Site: brandenburg
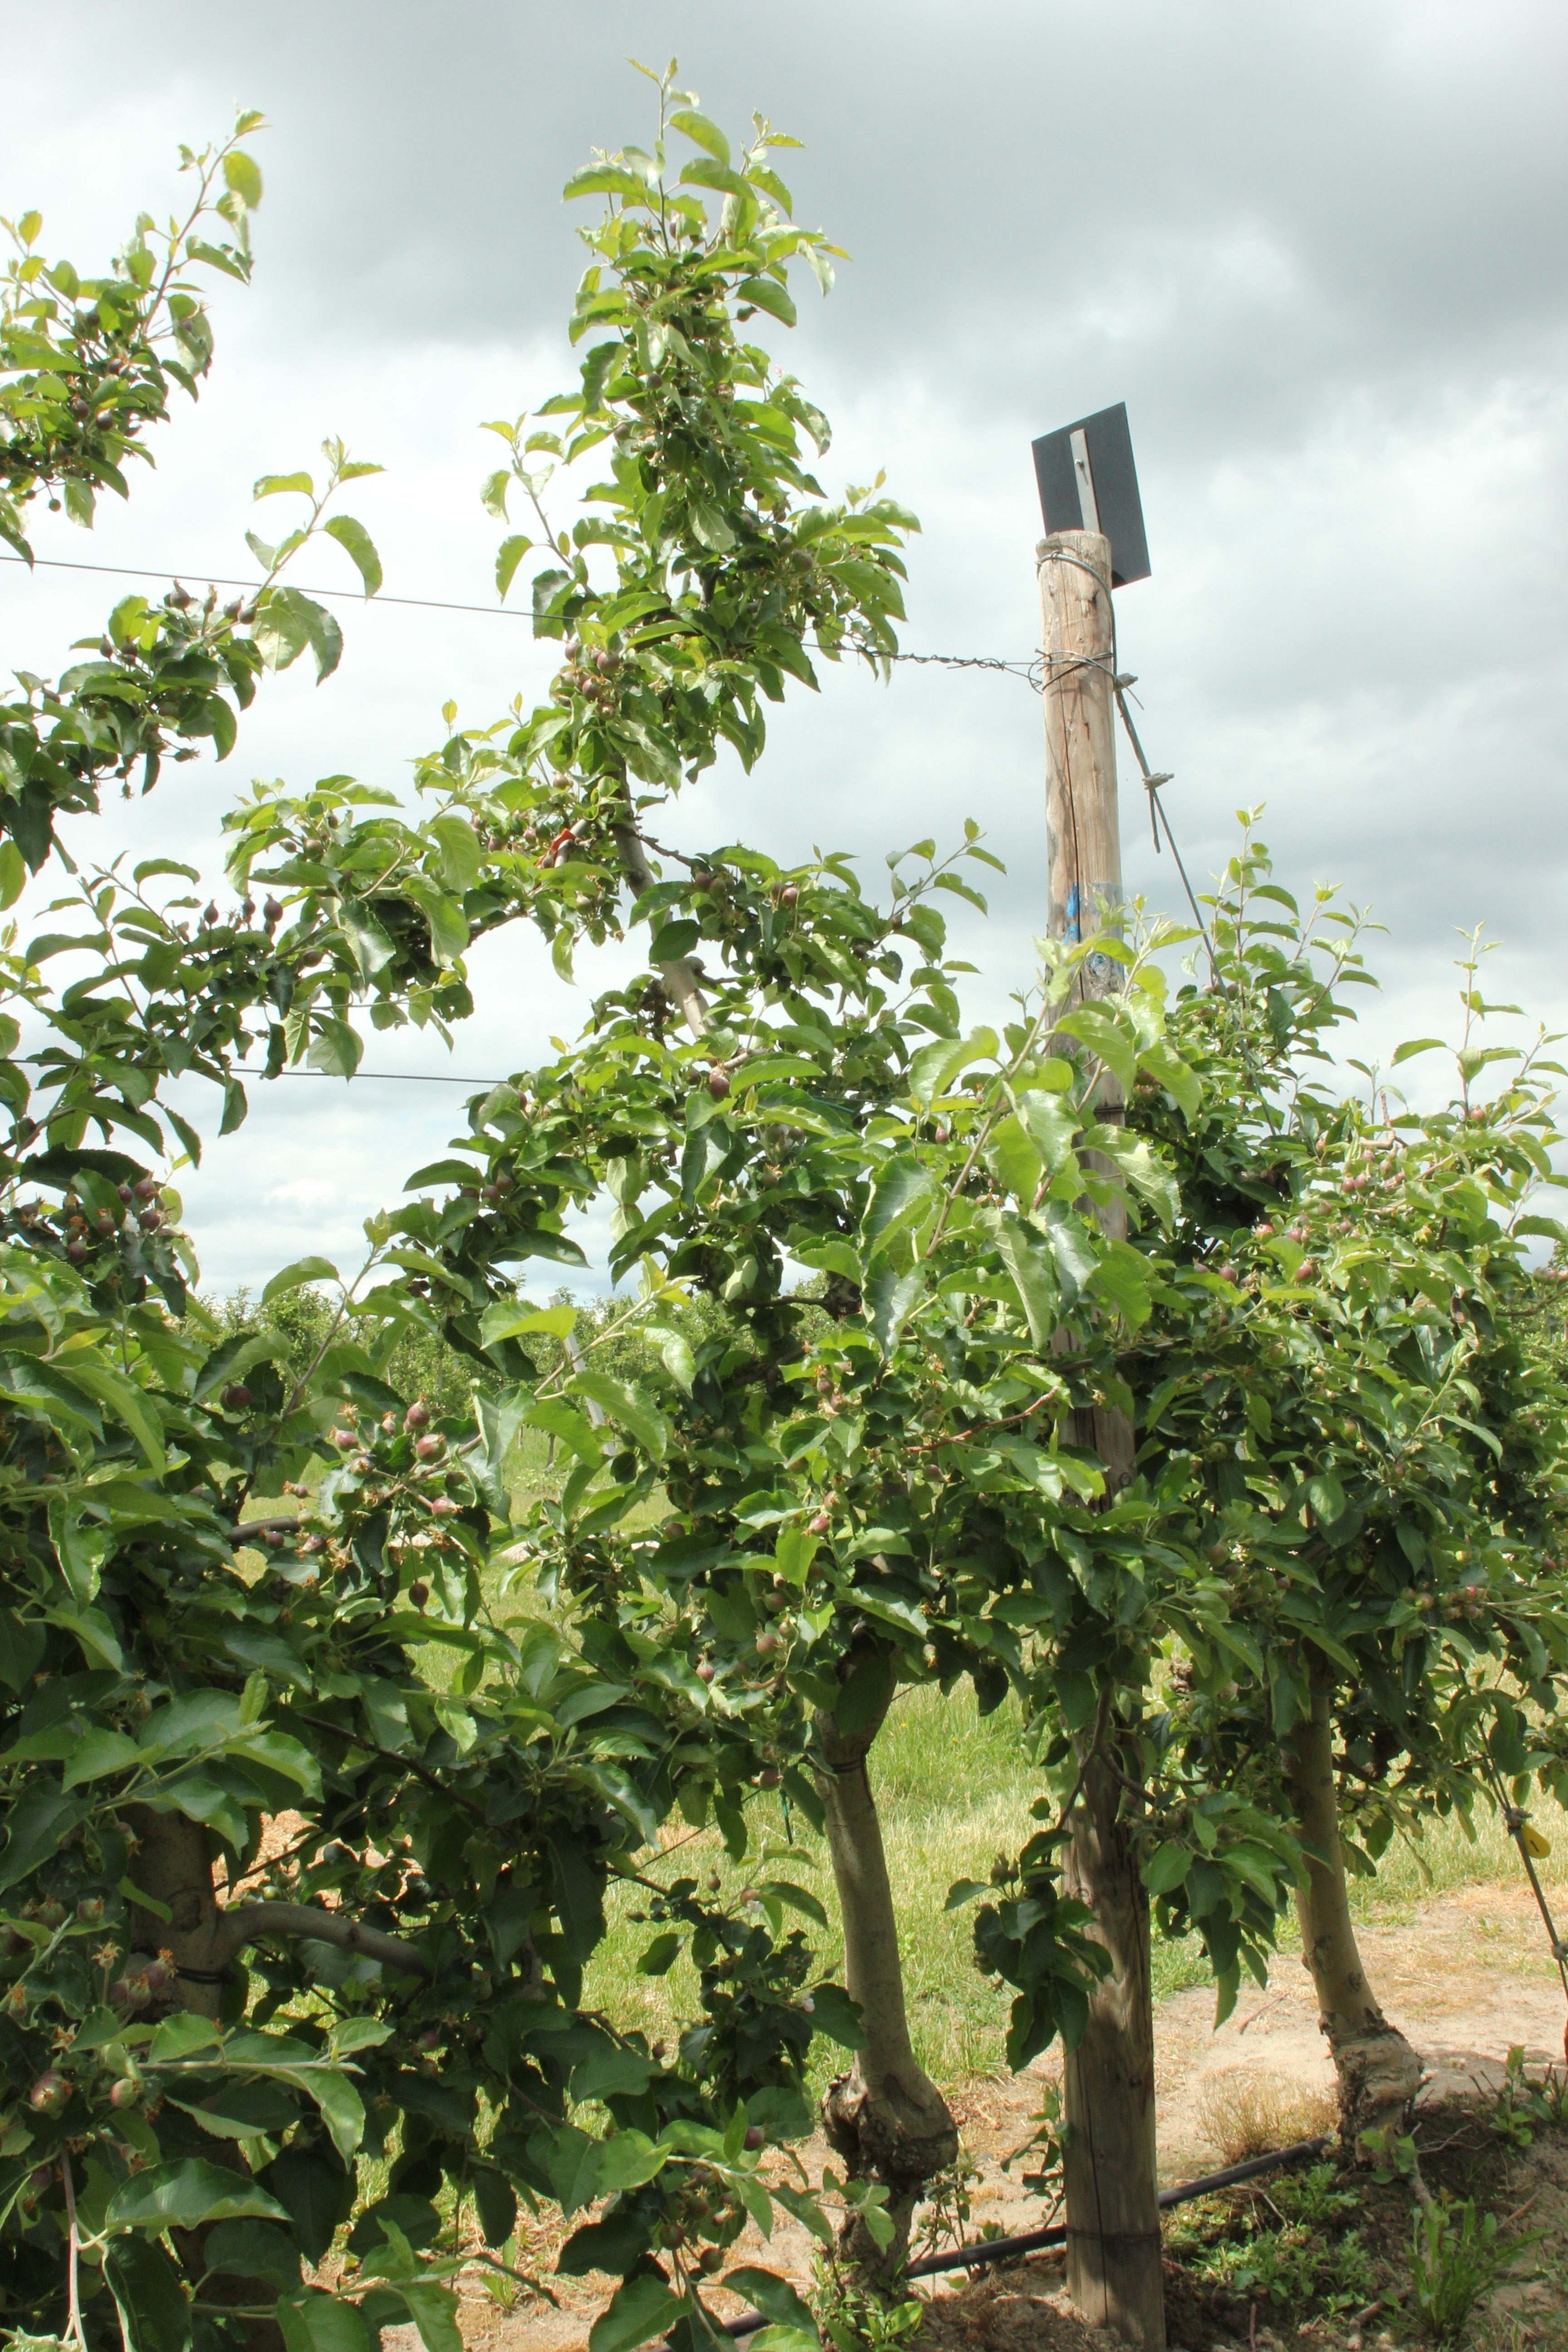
Growth stage (BBCH 72): Development of fruit